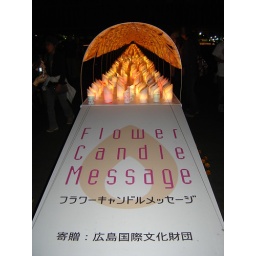
The peace memorial candles with messages in them; unsure about the flower part...